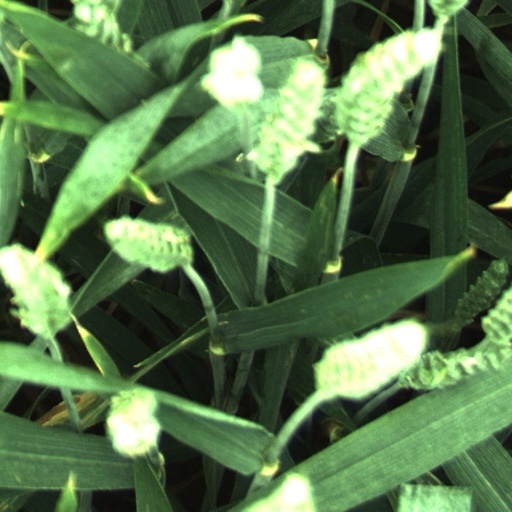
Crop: wheat